Sexy (Glee)

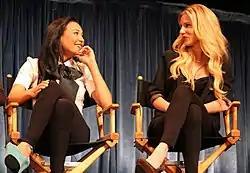
Both Naya Rivera ("left") and Heather Morris ("right") were praised for their acting in the episode

The storyline featuring Santana and Brittany was very well received, and the acting was also praised. "Houston Chronicle" Bobby Hankinson wrote that Santana's "fear, her confusion and her journey were all rendered with honesty and even a subtlety rarely exhibited on this show." Gonzalez was somewhat surprised by the storyline and observed that Santana had not previously been portrayed as "so serious and vulnerable", but enjoyed the depth it brought to her character. She described Rivera as "heartbreakingly perfect", and "Vanity Fair" Brett Berk wrote that "Naya Rivera and Heather Morris deserve special praise for the complex way they portray this fraught relationship." Poniewozik and VanDerWerff highlighted the work by the two actresses in the choir room scene when "Landslide" was being sung, and VanDerWerff described the scene where Santana confessed her feelings for Brittany as "one of the better scenes of the season", while Poniewozik was impressed that the episode found "pathos and heartbreak" in a coupling formerly treated humorously. Canning, however, felt that Santana's revelation "could have been built up better".